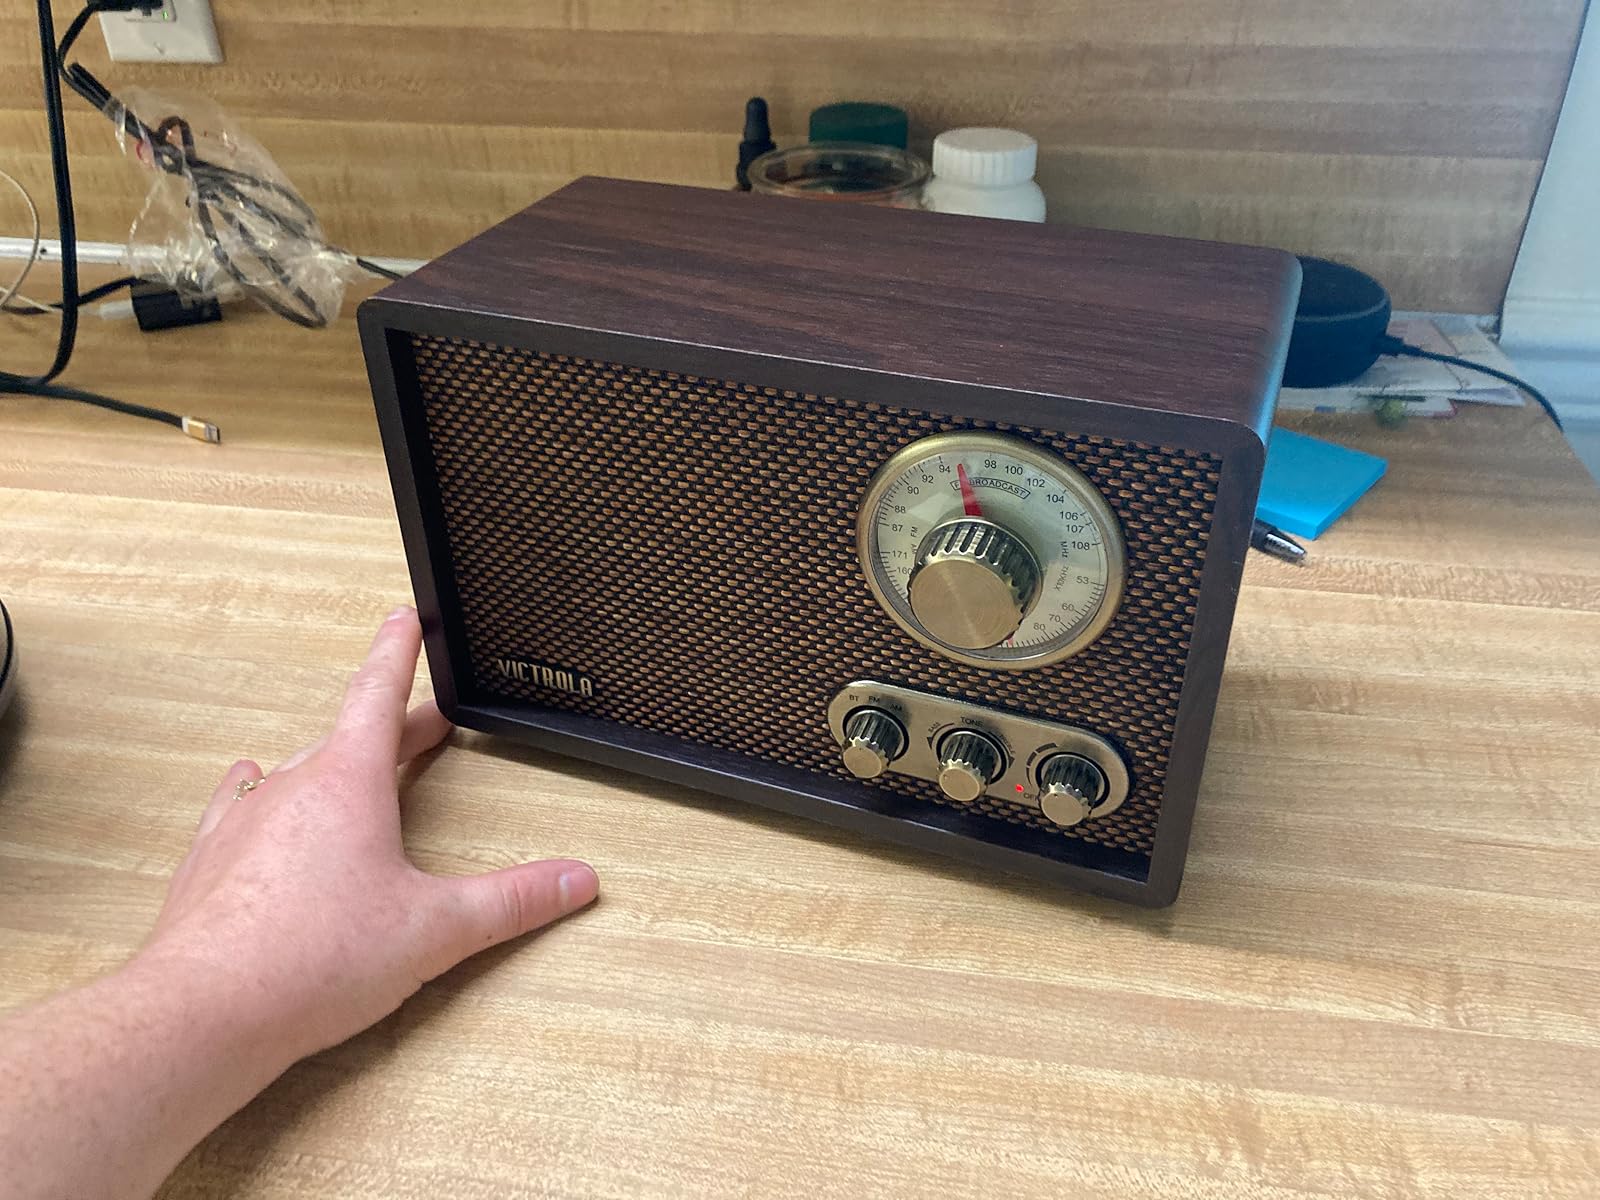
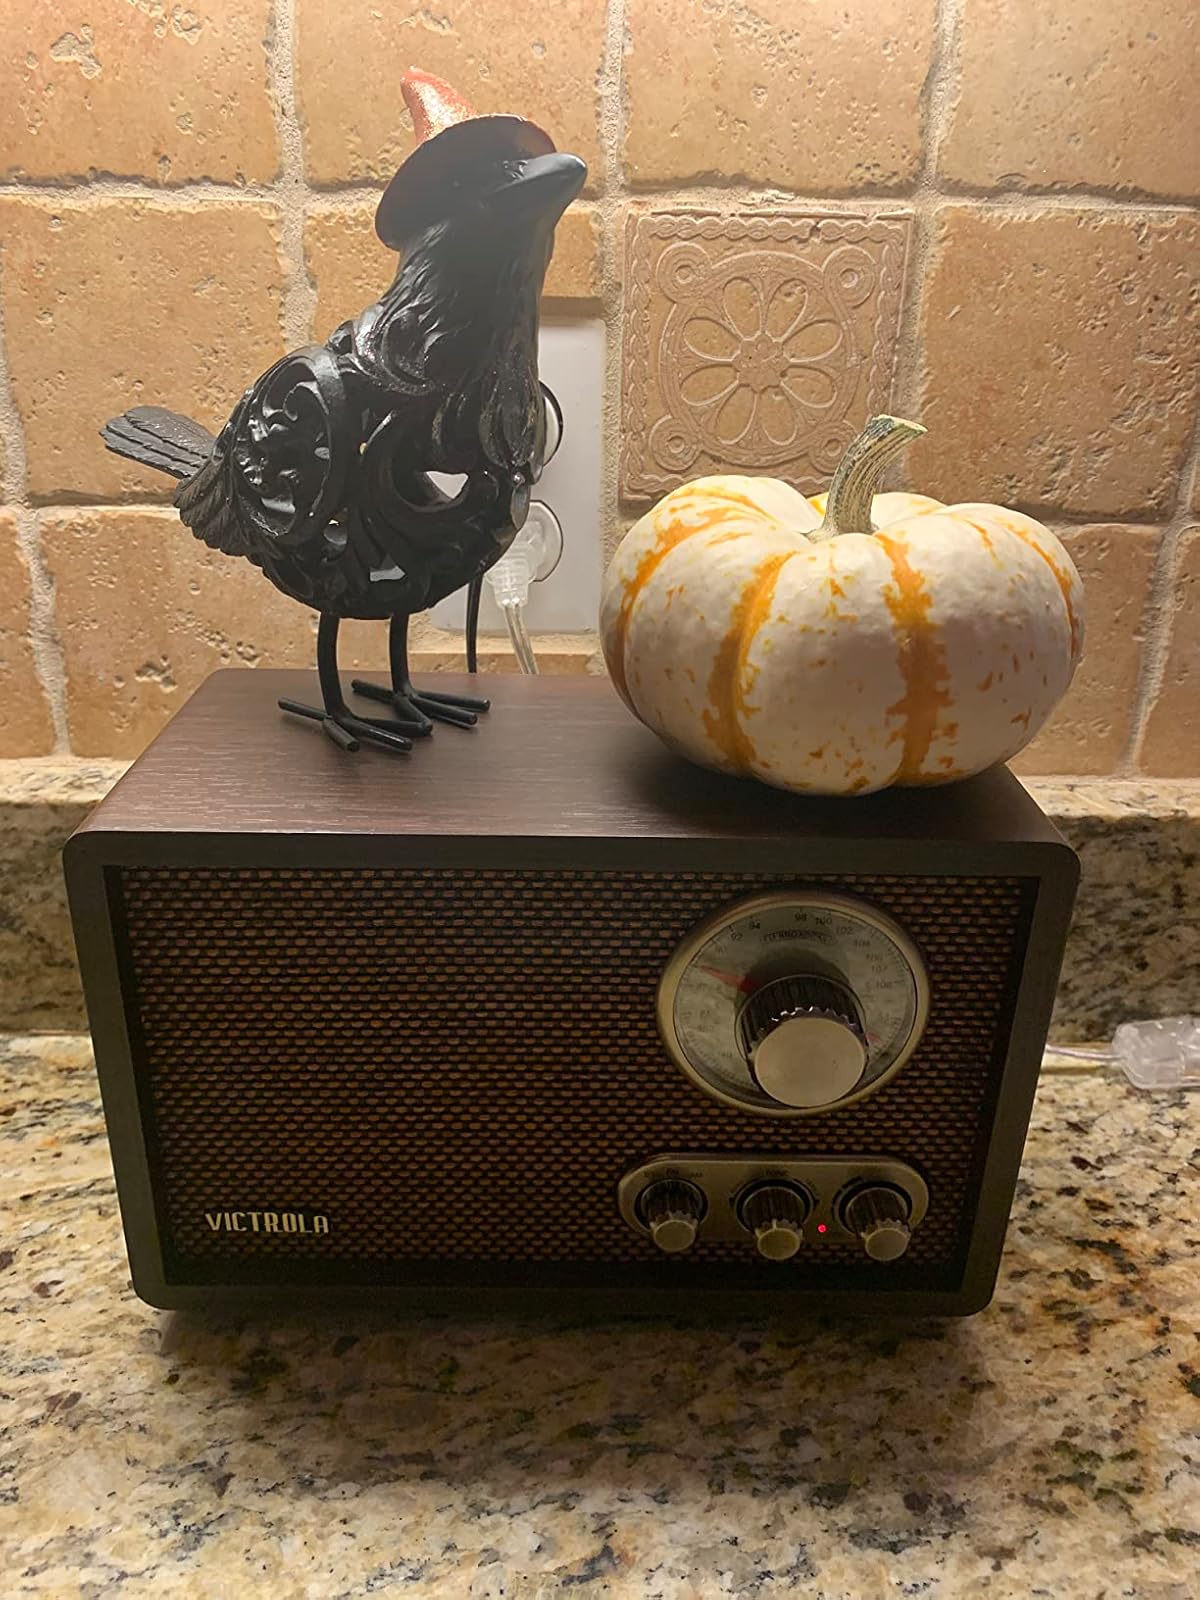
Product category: radio
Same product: yes